Adline Castelino

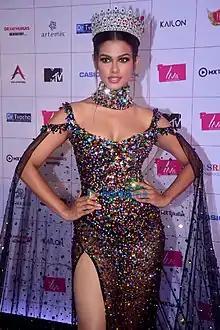
Castelino in 2021

Adline Mewis Quadros Castelino is an Indian beauty pageant titleholder who was crowned Miss Diva Universe 2020. She represented India at Miss Universe 2020, and was the third runner-up.